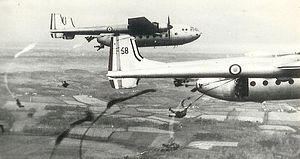
Exercice de sauts de parachutistes français depuis des Nord 2501 Noratlas à la fin des années 1950.
Le Nord 2501, communément appelé Noratlas et surnommé la Grise, est un avion de transport militaire français. Il s'agit d'un bimoteur bipoutre à ailes hautes, réalisé par Nord-Aviation à la fin des années 1940. Construit à un peu plus de 400 exemplaires, dont certains destinés au transport civil de passagers, il a été utilisé par une dizaine de pays jusqu'à la fin des années 1990.
L'histoire de l'Armée de l'air française est à la fois celle des moyens aériens militaires et celle des supports à ces moyens. Elle débute avec l'aéronautique militaire.